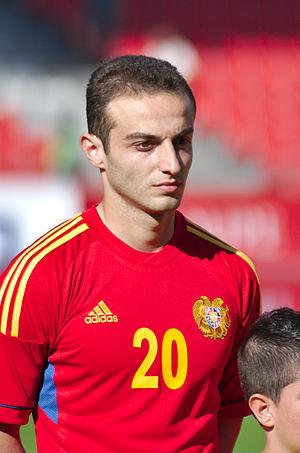
Levon Hayrapetyan, né le 17 avril 1989 à Erevan, est un joueur de football international arménien. Il évolue au poste de défenseur dans différents clubs, en Allemagne, Pologne, République tchèque, Arménie et enfin Iran.